Dale Weise

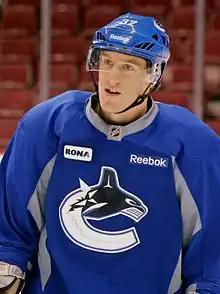
Weise practising with the Vancouver Canucks in March 2012

During the off-season, Weise was re-signed to a one-year, two-way contract on June 27, 2011. The deal was worth $605,000 in the NHL and $85,000 in the minors.